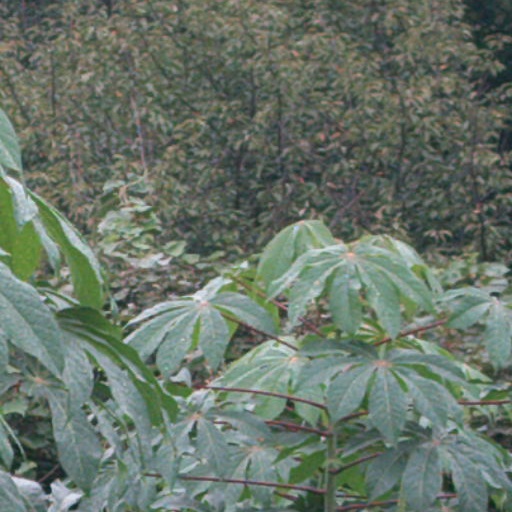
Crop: cassava